Pinkster

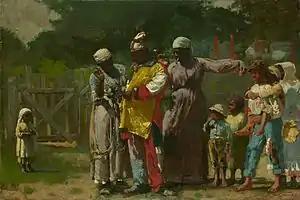
"Dressing for the Carnival", 1877 by Winslow Homer

Pinkster is a spring festival, taking place in late May or early June. The name is a variation of the Dutch word "Pinksteren", meaning "Pentecost". "Pinkster" in English refers to the festivals held by the Black population of New York and New Jersey, particularly in the early 19th century. To the Dutch, Pinkster was a religious holiday, a chance to rest, gather and celebrate christian sacraments like baptisms and confirmations. It also had a long tradition as a day of dance and merriment. For enslaved people, Pinkster was a time free from work and a chance to gather and catch up with family and friends.